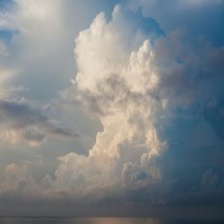
Cloud type: Cumulus